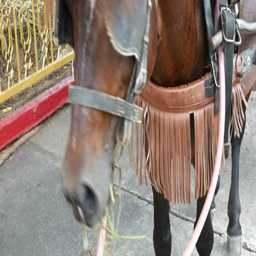
a horse waiting for tourists eat grass